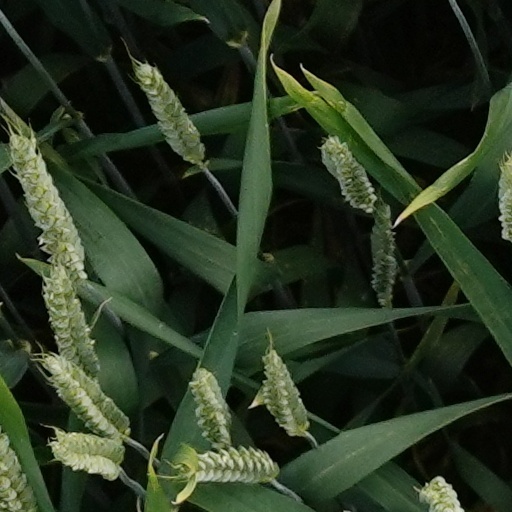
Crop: wheat